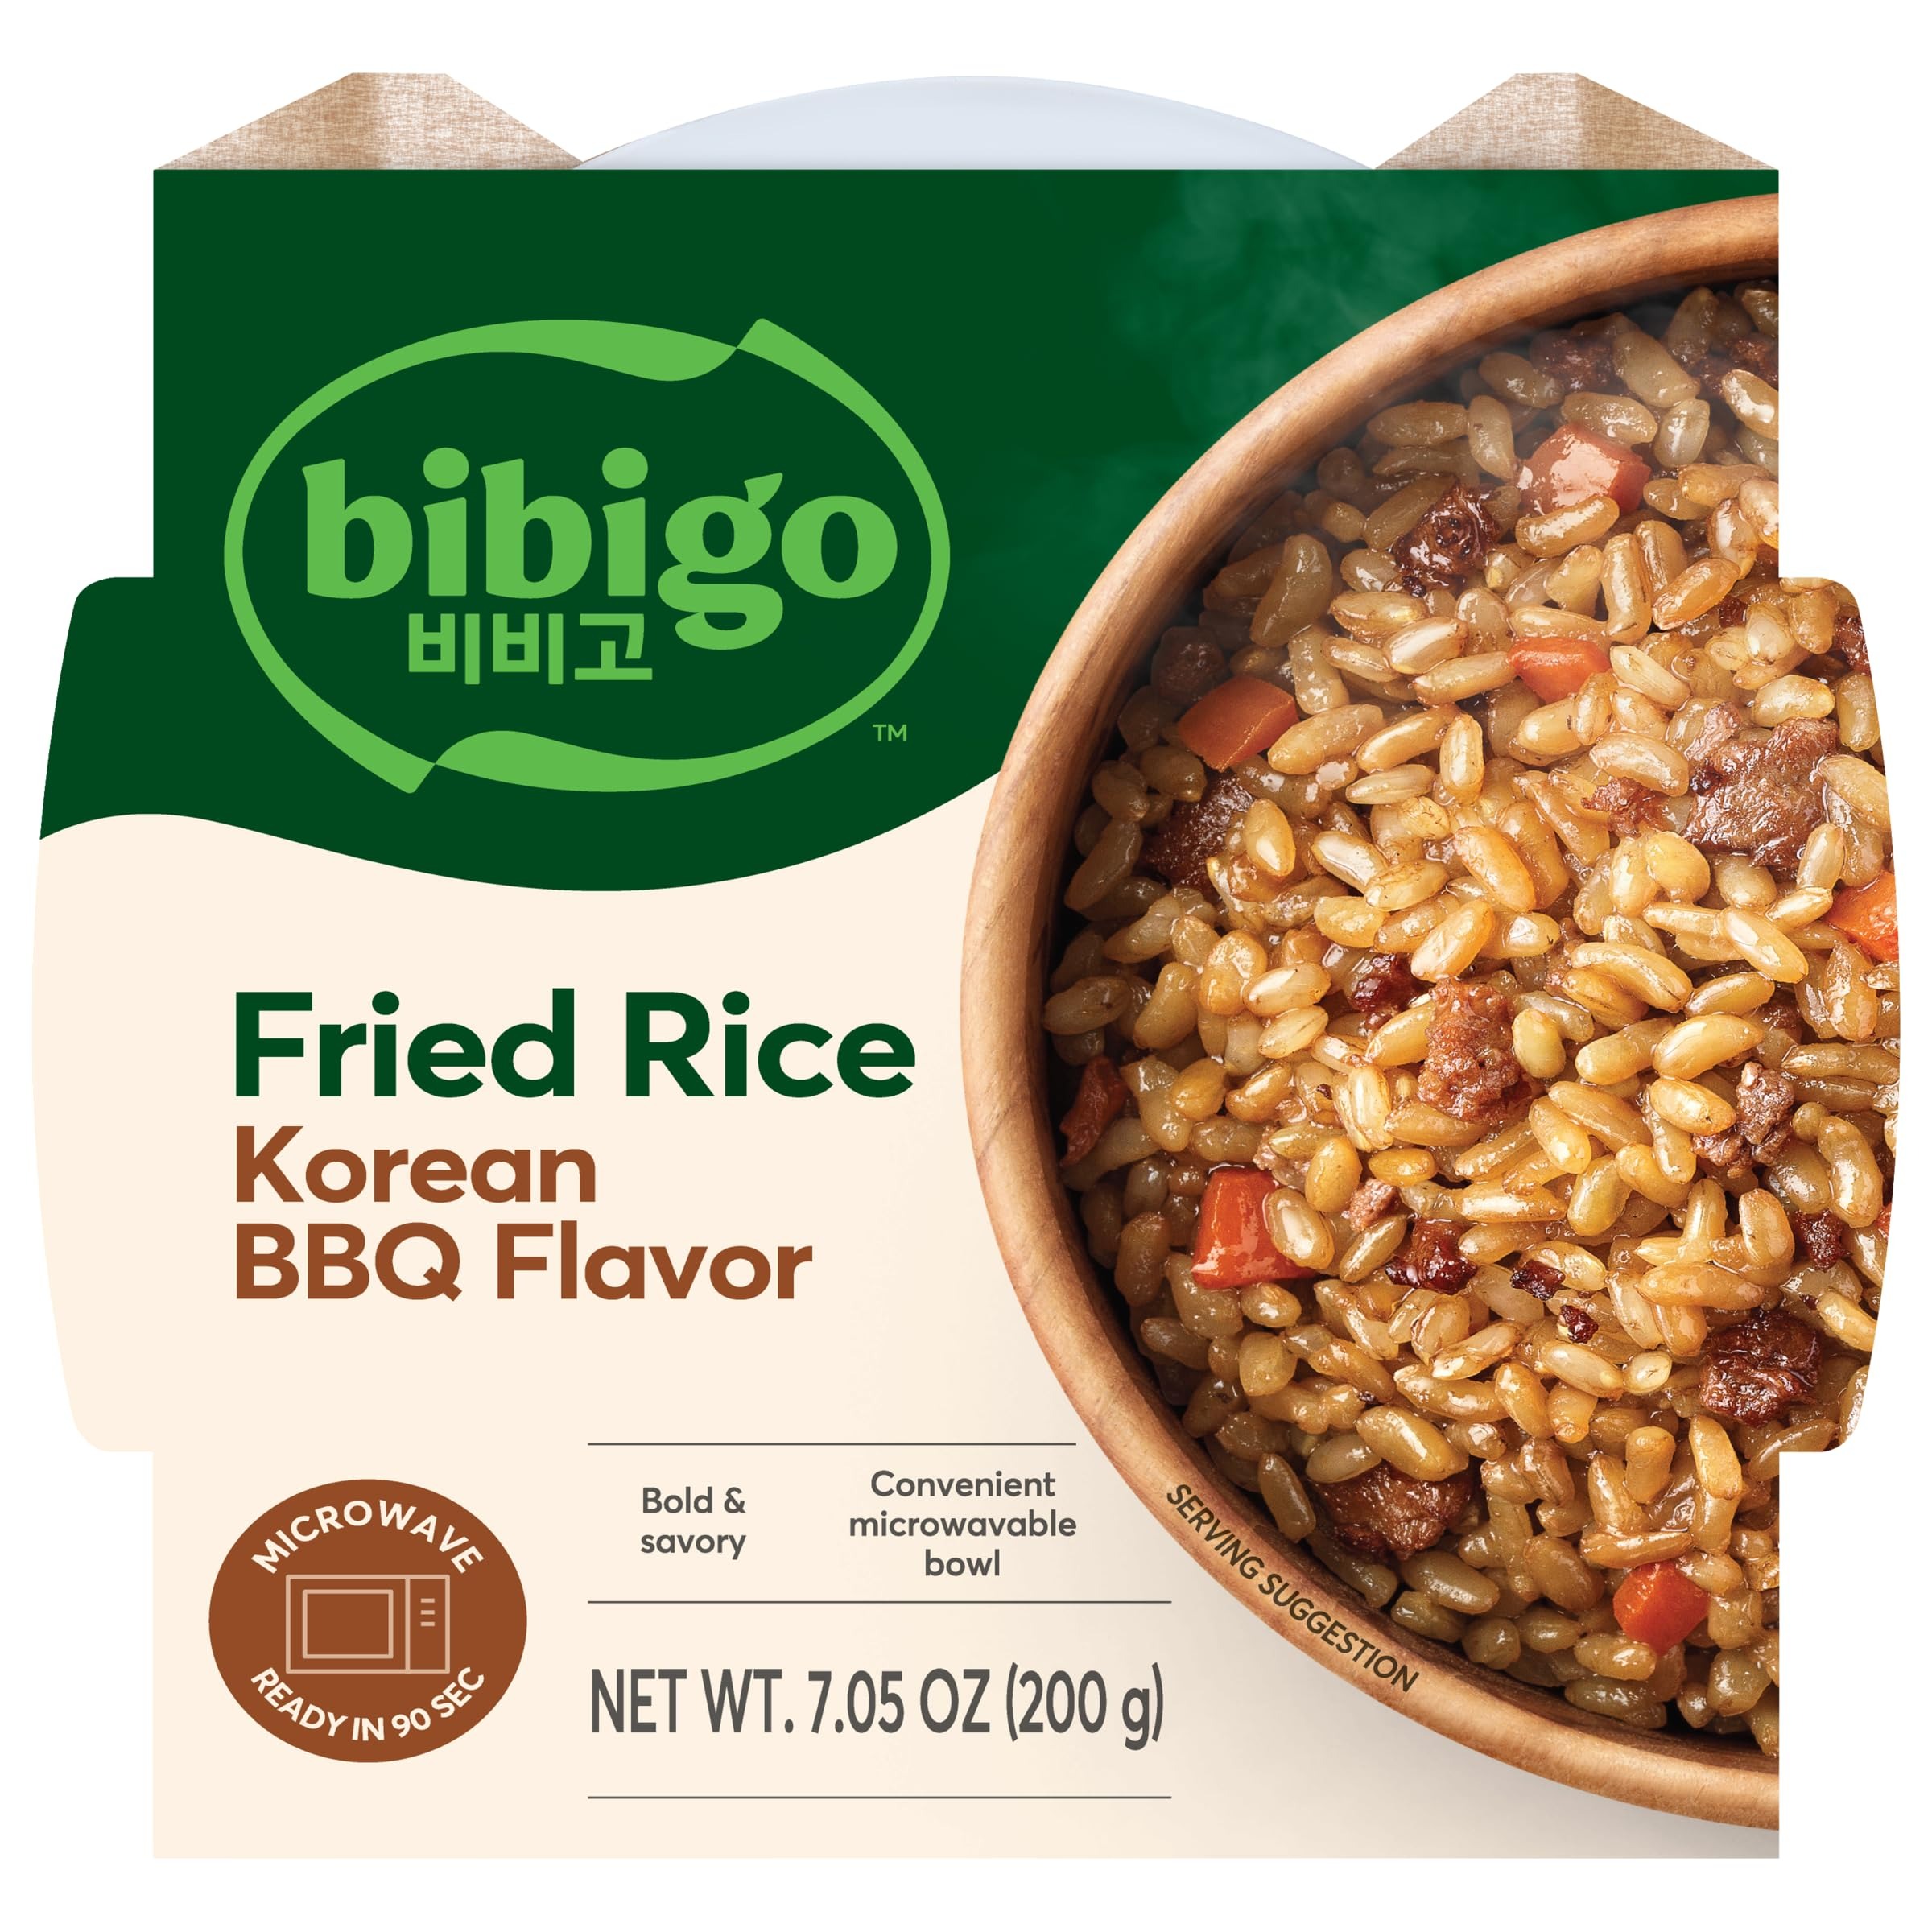
Item Name: bibigo Korean BBQ Flavor Fried Rice Bowl
Bullet Point 1: One 7.05 oz package of bibigo Korean BBQ Flavor Fried Rice
Bullet Point 2: Crispy fried brown rice perfectly cooked in a savory blend of Korean BBQ flavor sauce
Bullet Point 3: Ready in just 90 seconds, enjoy as a quick side dish or as part of an easy meal whenever you crave Asian flavors
Bullet Point 4: Perfectly textured fried rice comes in a microwaveable bowl for easy prep and cleanup
Bullet Point 5: bibigo crafts dishes with a precise balance of ingredients, flavors, and Korean passion to create food that's definitely worth sharing
Bullet Point 6: Mix it up with more mouthwatering favorites from bibigo, including delicious dumplings, tasty rice dishes, crunchy chicken meals, and flavor-packed sauces
Value: 7.05
Unit: Ounce

Price: 2.18